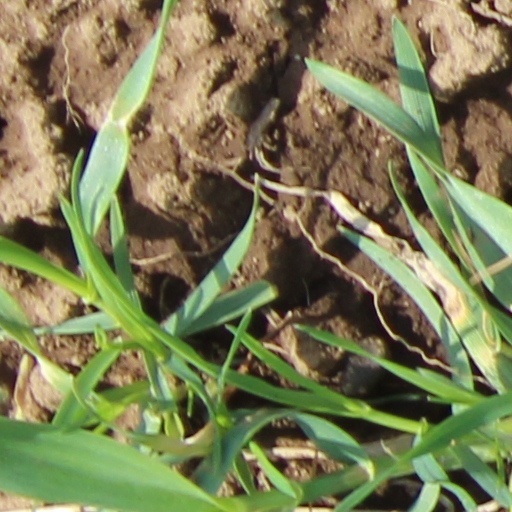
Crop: wheat